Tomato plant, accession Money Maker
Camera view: horizontal (90 deg, fisheye); turntable rotation: 240 degrees
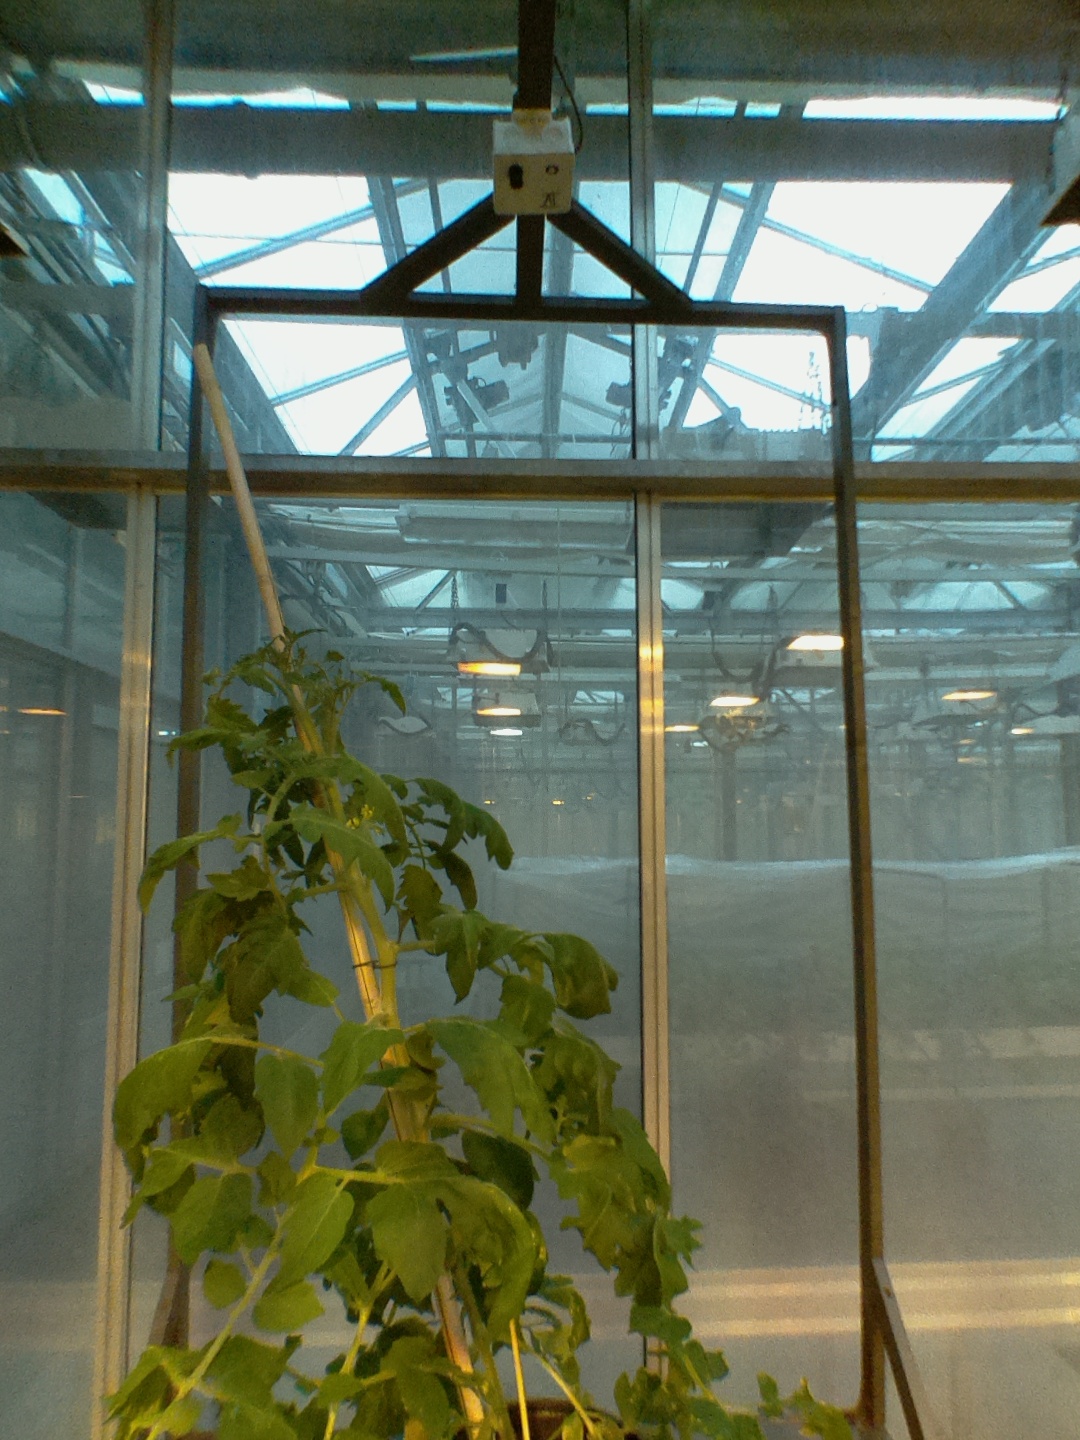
BBCH growth stage 60: First flowers open